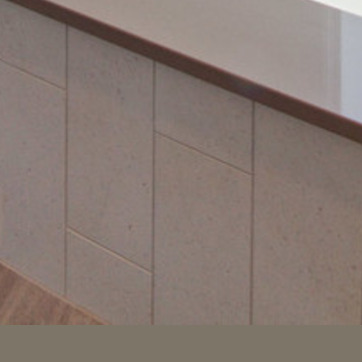
Material: tile